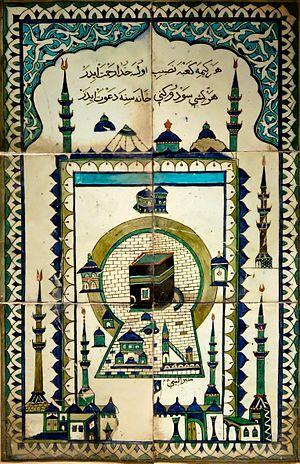
Panneau de revêtement représentant la Masjid al-Haram (Mosquée Sainte) de la Mecque. Céramique siliceuse à décor peint sous glaçure transparente.